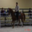
Label: horse